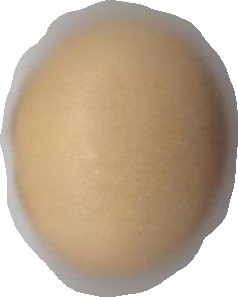
Variety: Dega